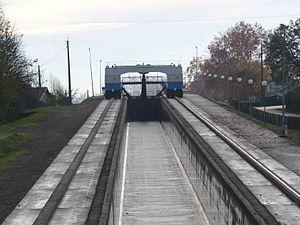
La pente d’eau de Montech est un ascenseur à bateaux établi sur le canal latéral à la Garonne, sur la commune de Montech en Tarn-et-Garonne dans le sud-ouest de la France. Il est géré par l'établissement public des Voies navigables de France et permet de remplacer un groupe de 5 écluses successives. L'installation est actuellement hors-service jusqu'à nouvel ordre. Un projet est en cours pour la remettre en service. Cet ouvrage et son homologue de Fonserannes — plus récent et qui vient de bénéficier d’un réaménagement — sont uniques au monde.